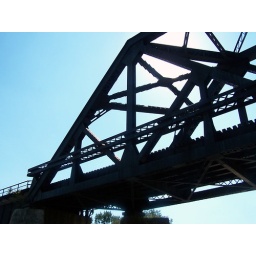
A train bridge in Youngstown, Ohio.